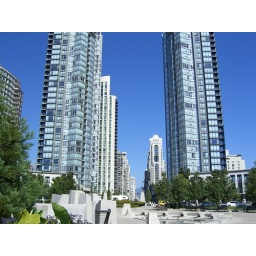
Almost every street ends in a view of the mountains or sea in Vancouver